Mike Mularkey

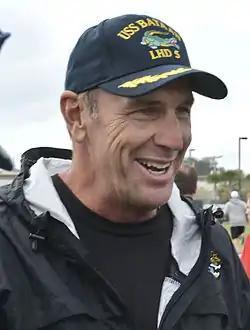
Mularkey in 2012

Michael Rene Mularkey (born November 19, 1961) is an American former professional football coach and tight end in the National Football League (NFL). He played college football for the University of Florida, and was selected by the San Francisco 49ers in the ninth round of the 1983 NFL draft and lasted until the final round of cuts. Mularkey then signed with the Minnesota Vikings with whom he played for six seasons before playing another three with the Pittsburgh Steelers.